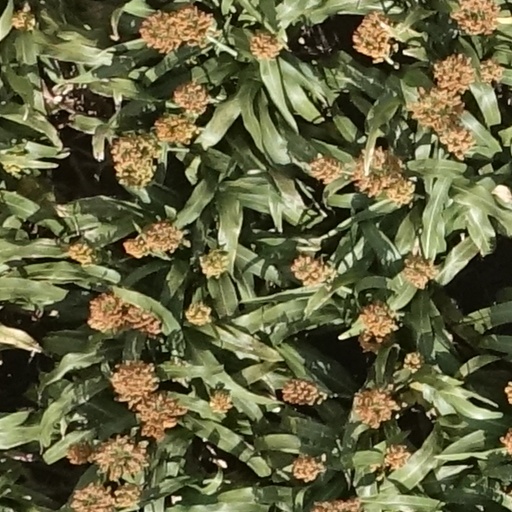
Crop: sorghum